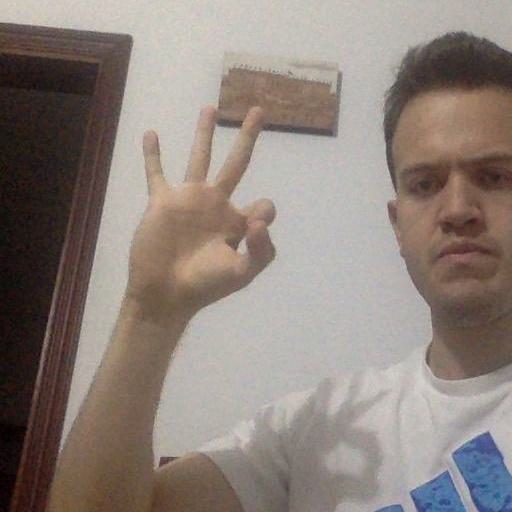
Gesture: ok